Eunota

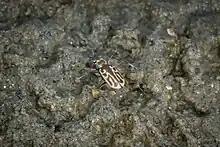
"Eunota gabbii", Western Tidal Flat Tiger Beetle, California

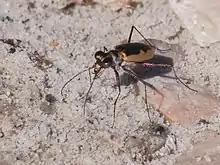
"Eunota togata globicollis"

Eunota, also known as the saline tiger beetles, is a genus of beetles in the family Cicindelidae first described by Émile Rivalier in 1954. They are found in the United States and Mexico